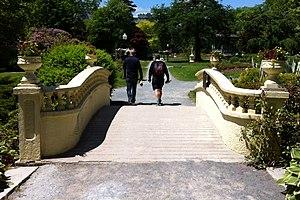
Cet article recense les lieux patrimoniaux du comté de Halifax en Nouvelle-Écosse inscrit au répertoire des lieux patrimoniaux du Canada, qu'ils soient de niveau provincial, fédéral ou municipal.